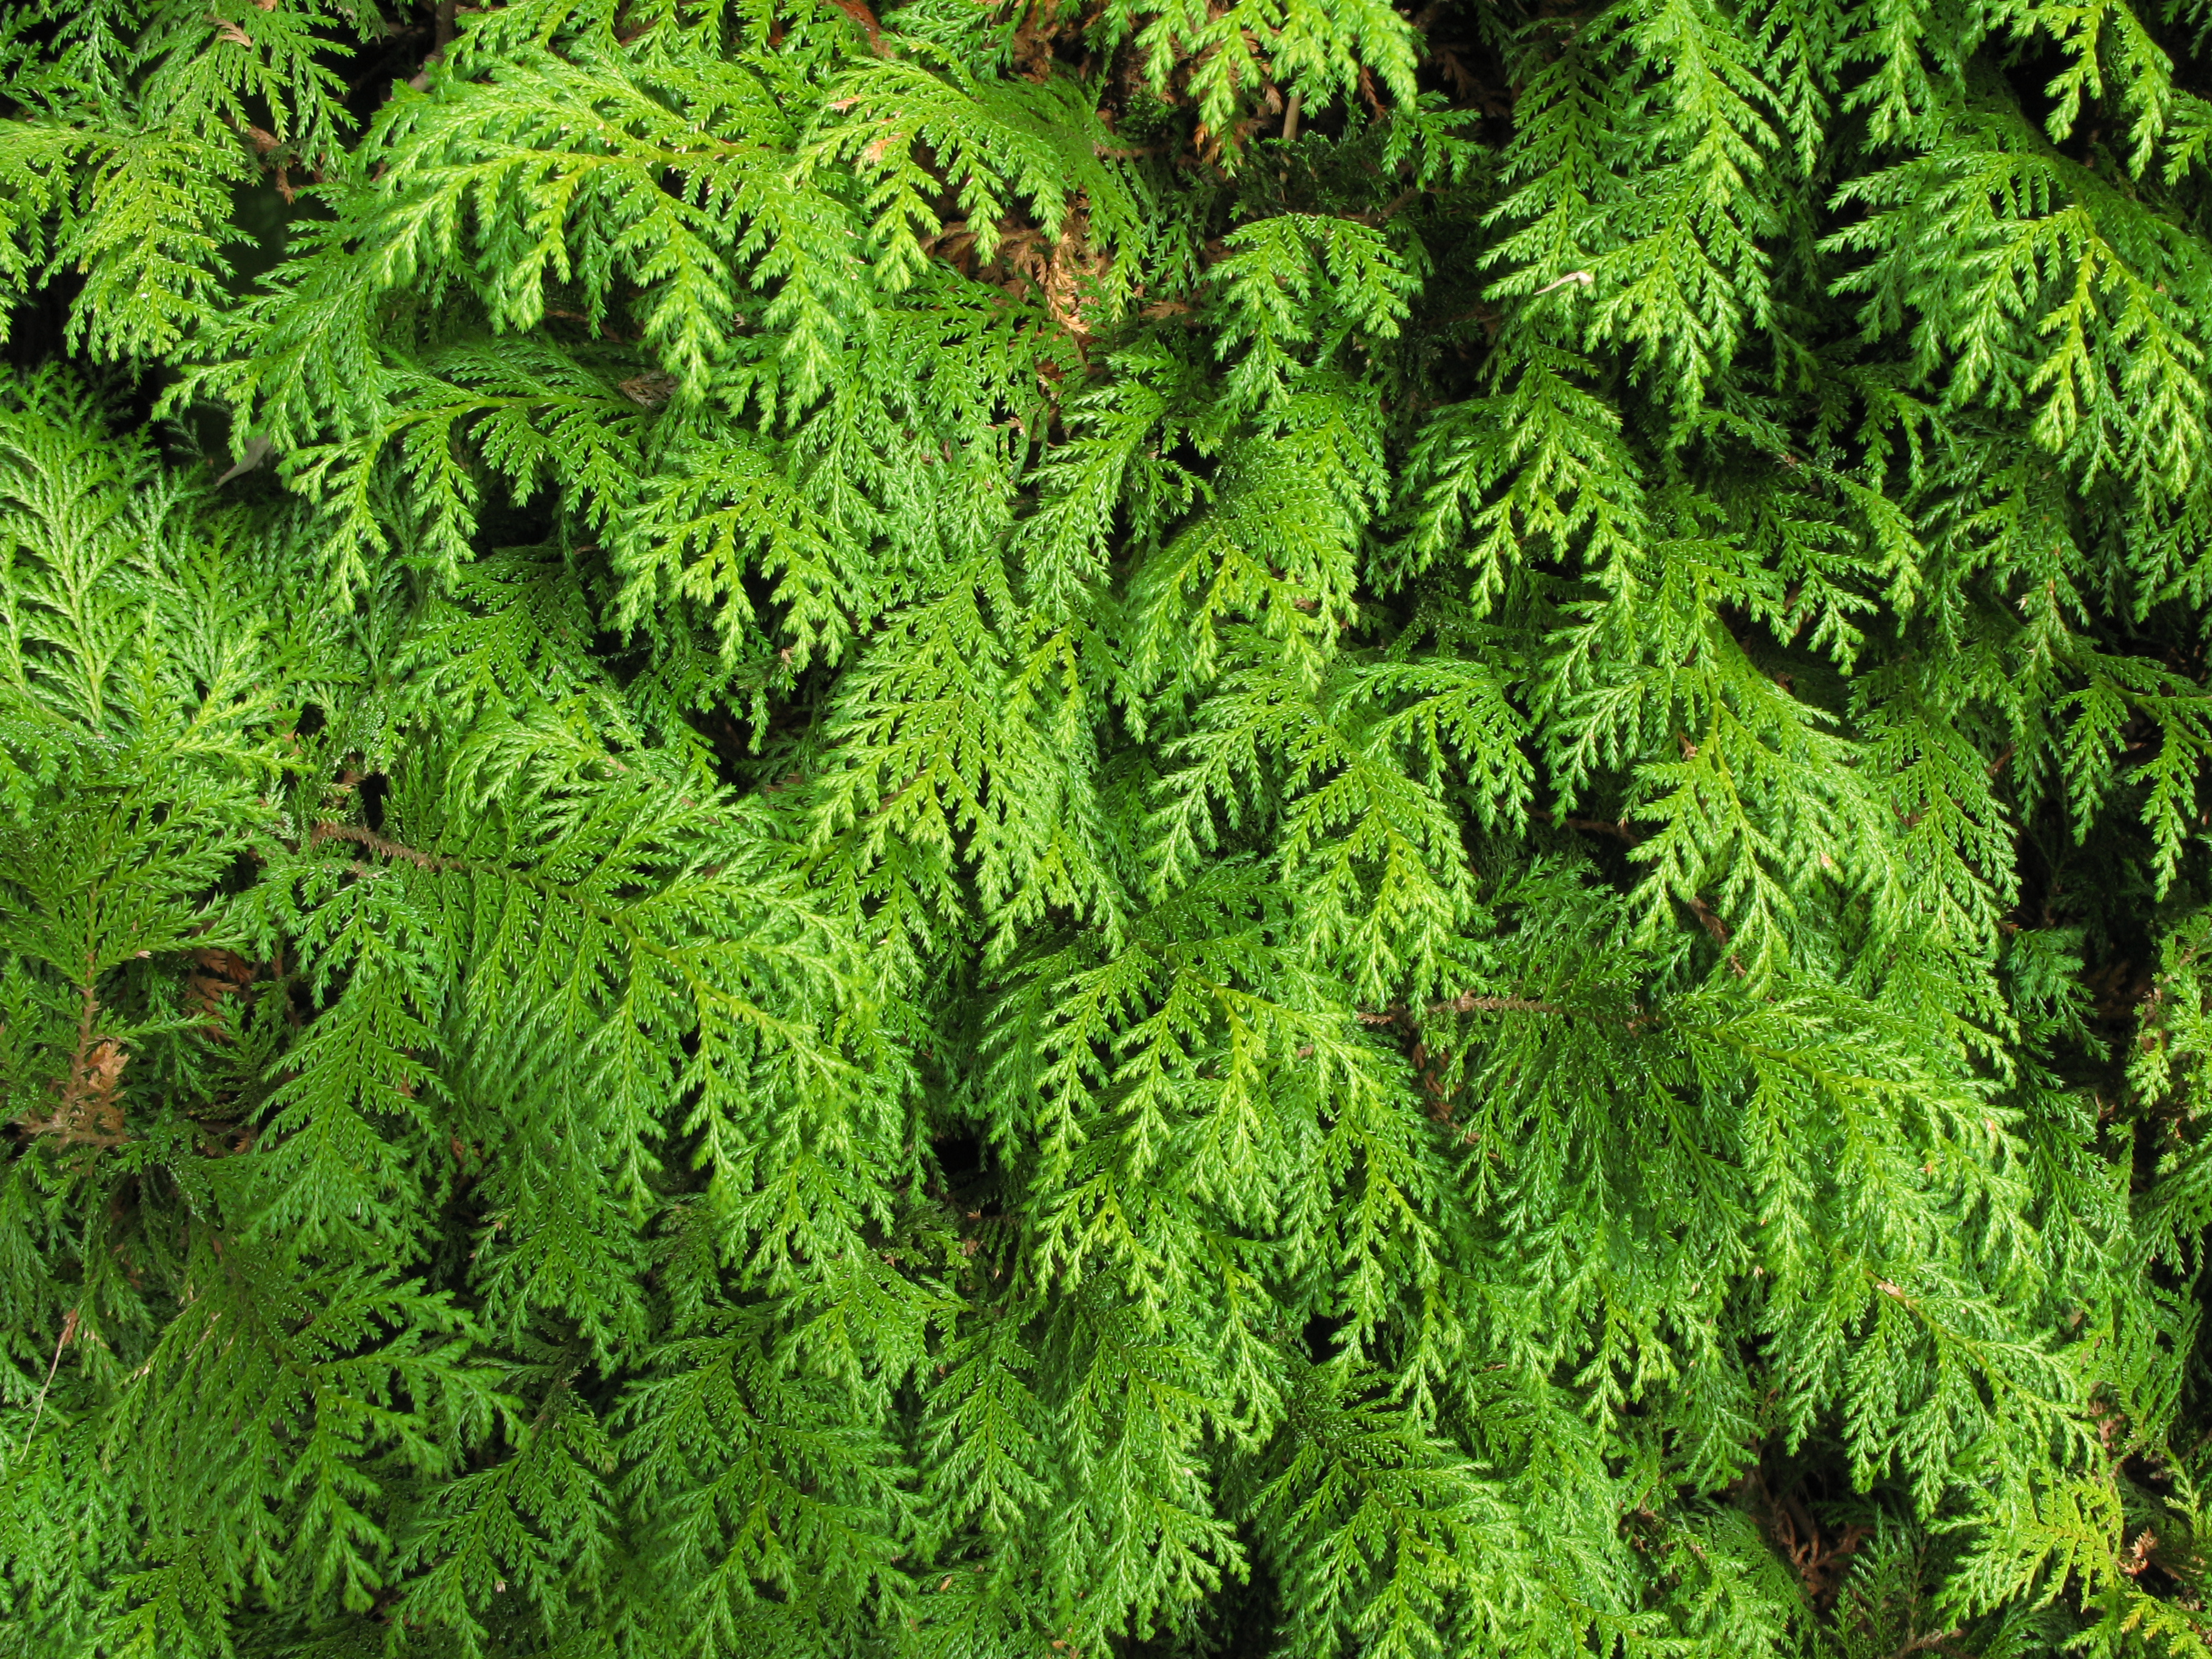
tree, branch, plant, leaf, flower, moss, foliage, pattern, green, high, botany, fir, fern, leaves, cool image, background, spruce, vegetation, wallpaper, hires, hi, res, resolution, hondoji, g7, temperate coniferous forest, land plant, ferns and horsetails, vascular plant, ostrich fern